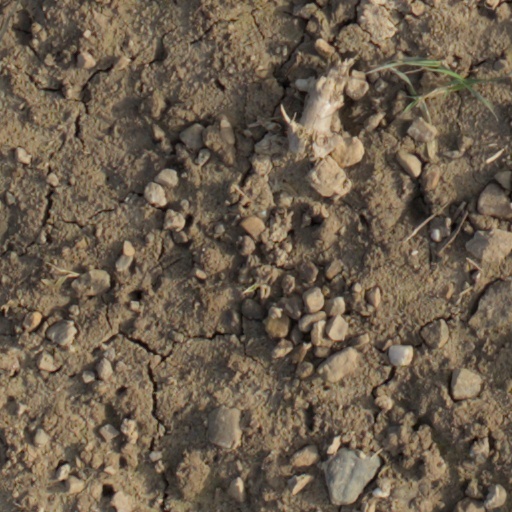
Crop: wheat